Goole Steam Shipping Company

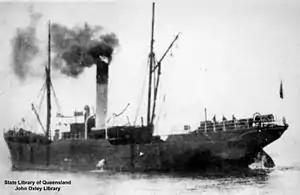
The 698 GRT cargo steamship Aire, built in 1886 by William Dobson & Company of Newcastle. She was and scrapped at Hook near Goole in 1930

The Goole Steam Shipping Company was a company based in Goole, England from 1864 to 1905 which operated steamship services from Goole to northern European ports.